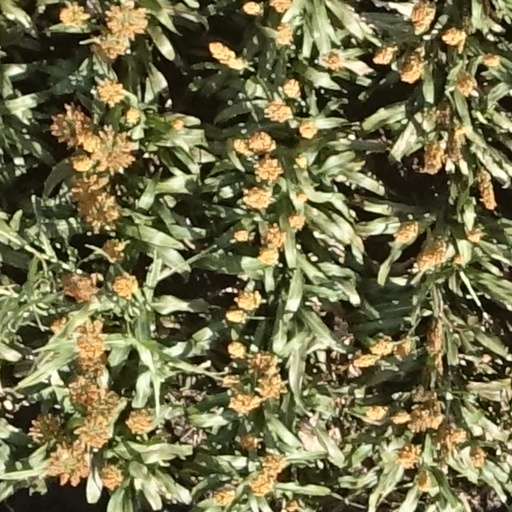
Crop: sorghum